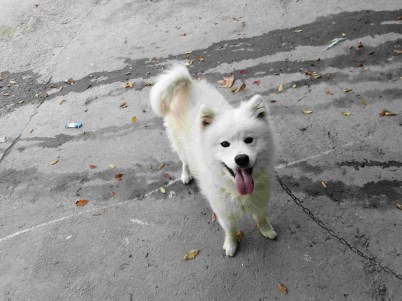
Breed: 2192-n000088-Samoyed